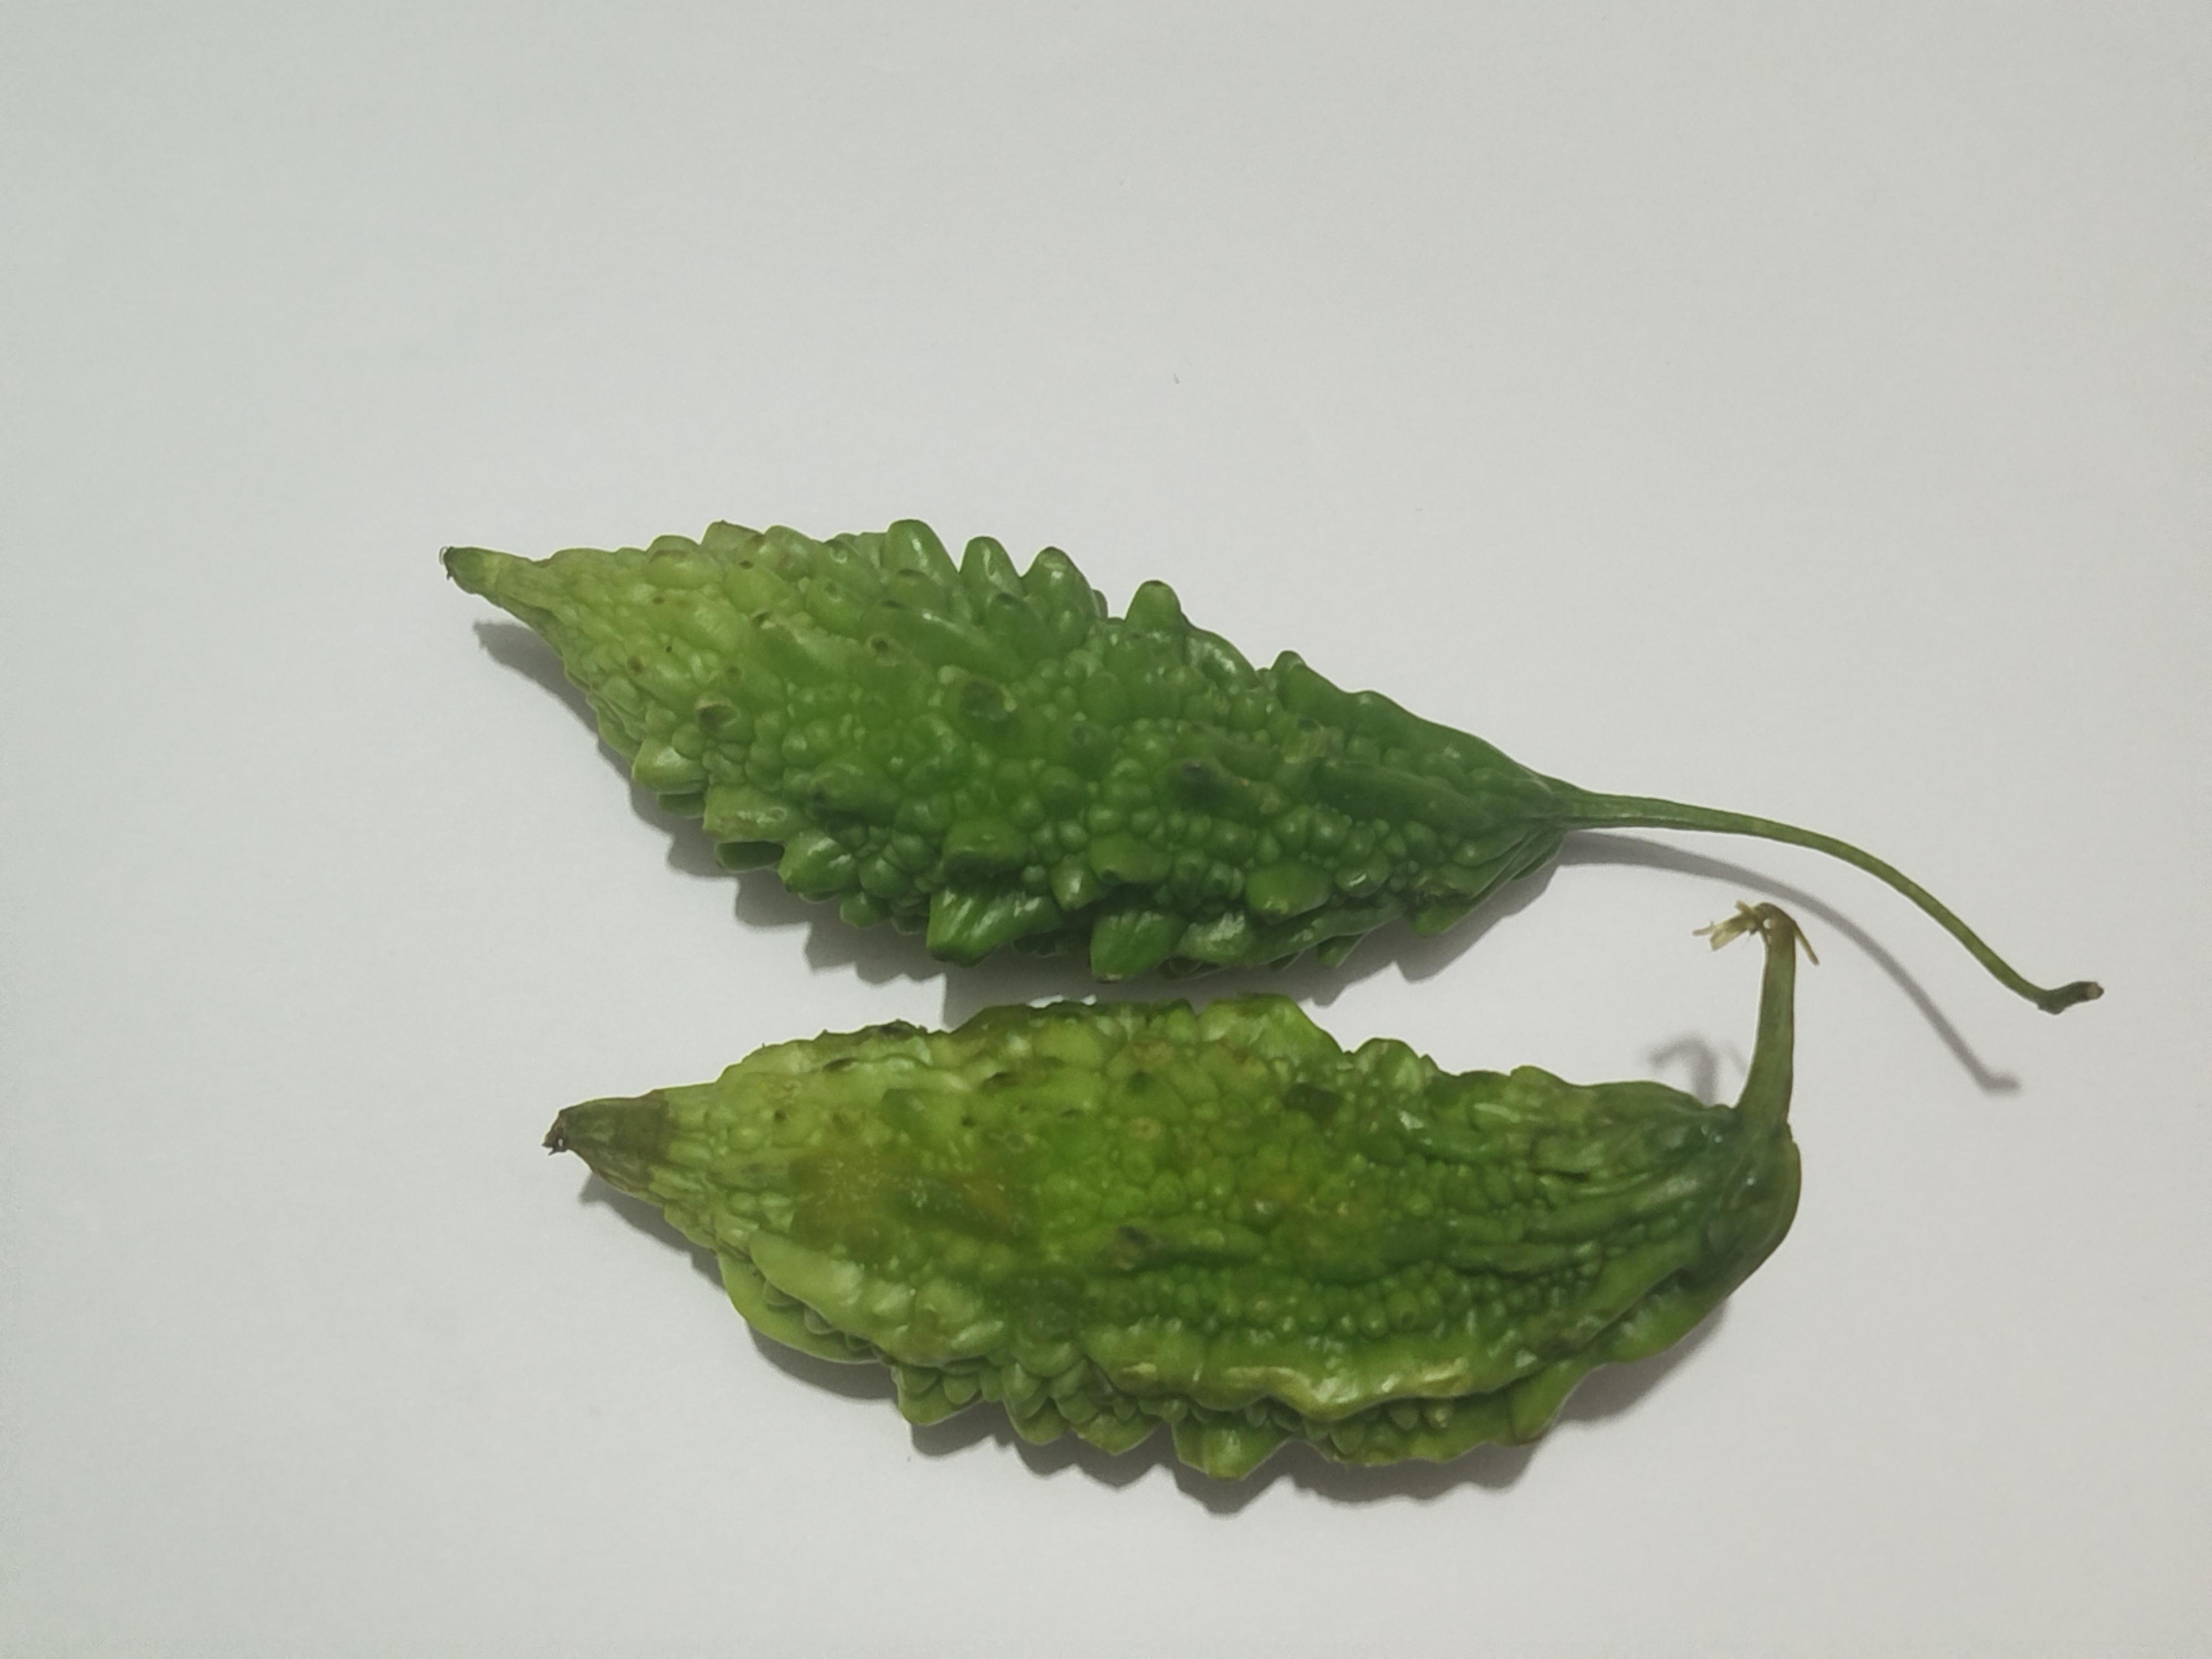
Label: Bitter melon